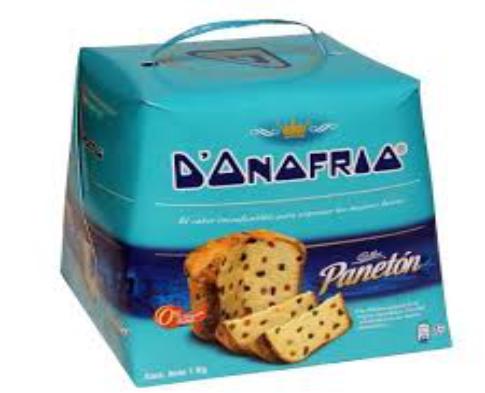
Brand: Chocolate D'Onofrio
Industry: Food